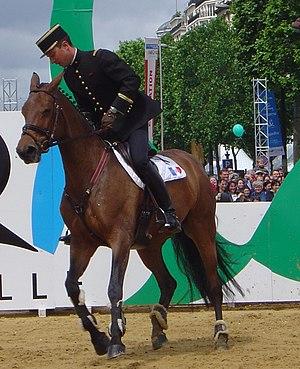
Arnaud Samuel Boiteau, né le 7 novembre 1973 à Angers, est un cavalier international de concours complet. Il est également écuyer du Cadre noir de Saumur. Il mesure 1,85 m en 2004.